Kells, Whitehaven

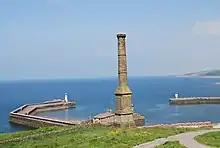
The Candlestick Chimney, a ventilation shaft for a coal mine, marks the northern end of Kells

Kells is an area of Whitehaven in Cumbria, England, elevated on a cliff to the south of the town centre, overlooking the Irish Sea. The population of this ward at the 2011 census was 2,437. Kells was built as a coal mining community.